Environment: real
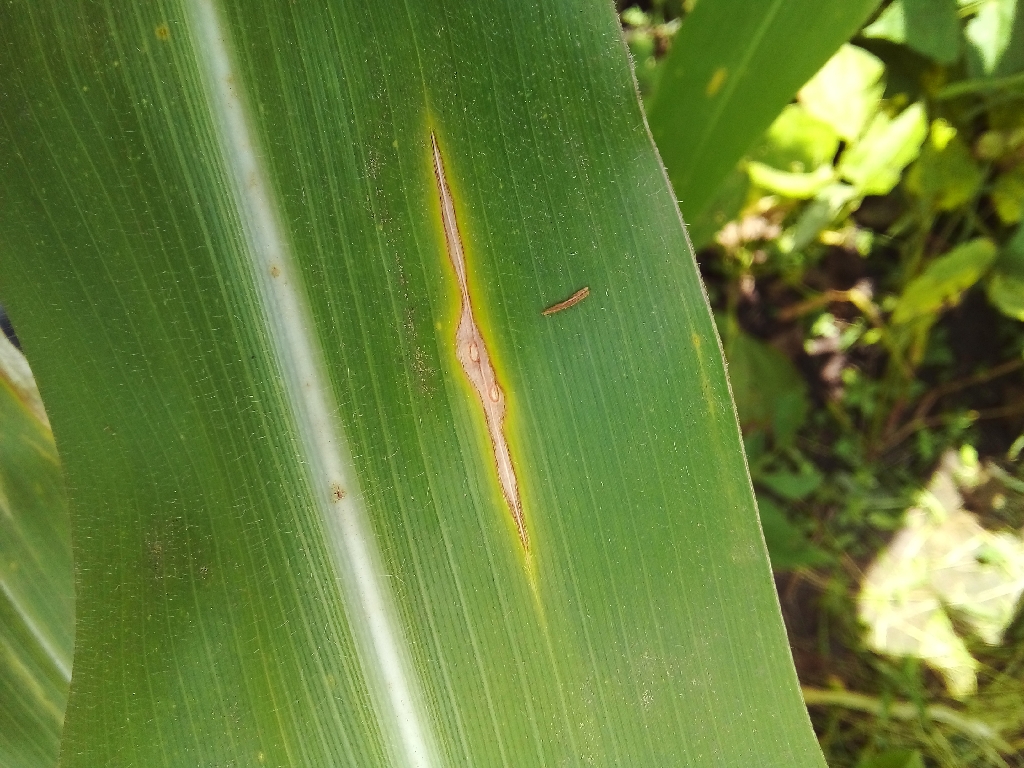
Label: northern_corn_leaf_blight